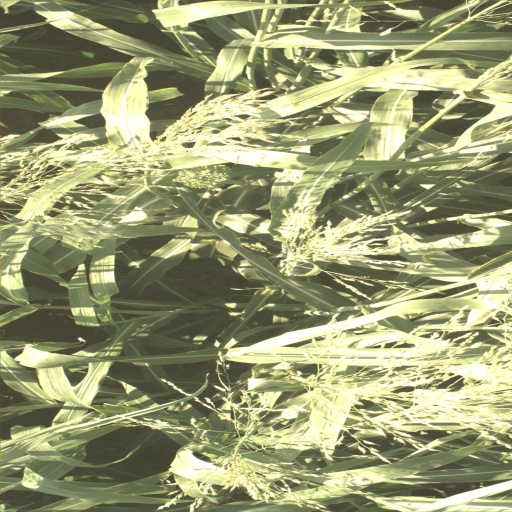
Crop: sorghum